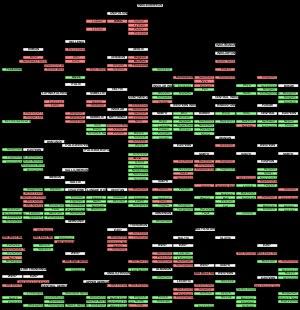
Le burgonde est une langue germanique aujourd'hui éteinte, parlée essentiellement par les Burgondes, et issue du germanique oriental, lui-même issu du germanique commun.
L’indo-européen commun, proto-indo-européen ou indo-européen est une langue hypothétique considérée comme l'origine unique des langues indo-européennes actuelles. Cette possible protolangue est partiellement reconstruite par les linguistes à partir des similitudes entre langues souvent disparues mais réelles et connues et partiellement à partir des schémas de transformation notamment phonologiques bien identifiés. Le proto-indo-européen n'est pour le moment qu'une hypothèse tentant d'expliquer des ressemblances qui se manifestent avec régularité.
En linguistique, les langues indo-européennes forment une famille de langues étroitement apparentées ayant pour origine ce qu'il est convenu d'appeler l'indo-européen commun et « dont les éléments lexicologiques, morphologiques et syntaxiques présentent, pour la plupart d'entre elles, des ressemblances de nature telle que ces langues peuvent se ramener à l'unité ; le présupposé est alors que chaque groupe d'éléments comparés procède d'évolutions divergentes à partir de formes originelles disparues ». Au nombre d'environ un millier, elles sont actuellement parlées par près de trois milliards de locuteurs.